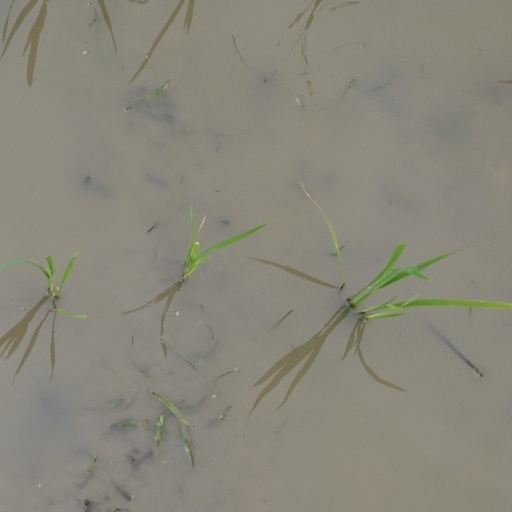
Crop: rice